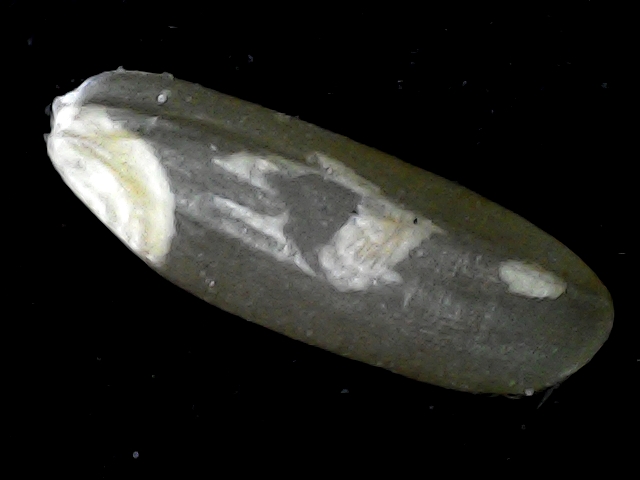
Rice variety: BR23